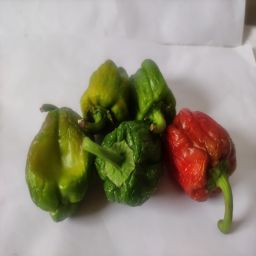
Crop: Bell Pepper
Quality: Old